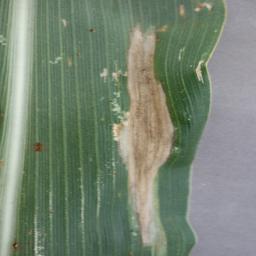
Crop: corn
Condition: (maize)_northern_blight